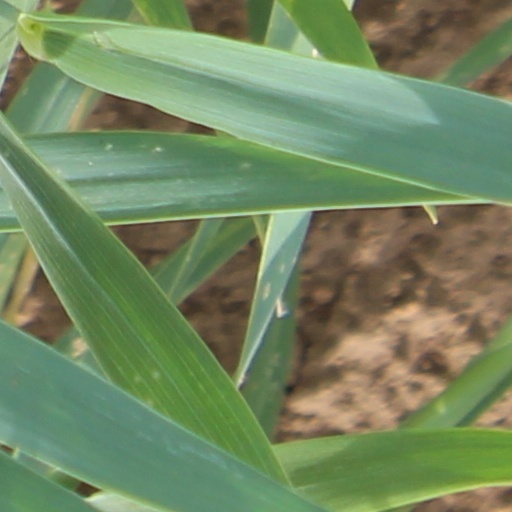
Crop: wheat